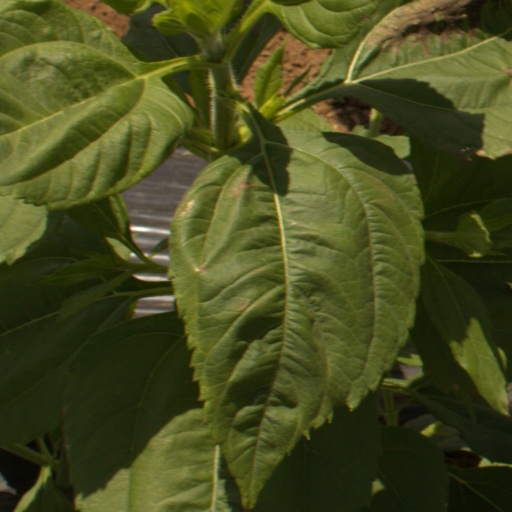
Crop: Jerusalem artichoke